Đàn bầu

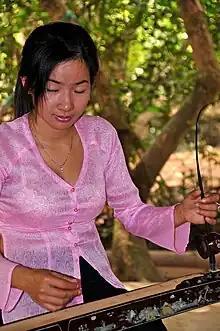
A girl in the Mekong Delta playing the đàn bầu

While the earliest written records of the "đàn bầu" date its origin to 1770, scholars estimate its age to be up to one thousand years older than that. A popular legend of its beginning tells of a blind woman playing it in the market to earn a living for her family while her husband was at war. Whether this tale is based in fact or not, it remains true that the "đàn bầu" has historically been played by blind musicians. Until recent times, its soft volume limited the musical contexts in which it could be used. The "đàn bầu", played solo, is central to Vietnamese folk music, a genre still popular today in the country. Its other traditional application is as an accompaniment to poetry readings. With the invention of the magnetic pickup, the usage of the "đàn bầu" spread to ensembles and also to contemporary Asian pop and rock music. Now, electronics designed for the electric guitar are sometimes employed with the "đàn bầu" to further expand its tonal palette.